Margaret of York

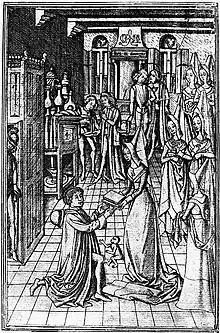
William Caxton presenting an imprint of "Recuyell of the Historyes of Troye" to Margaret of York. Huntington Library

Although the marriage produced no children, Margaret proved a valuable asset to Burgundy. Immediately after her wedding, she journeyed with her step-daughter Mary through Flanders, Brabant and Hainaut, visiting the great towns: Ursel, Ghent, Dendermonde, Asse, Brussels, Oudenaarde and Kortrijk were all impressed by her intelligence and capability. Less valuable, perhaps, were the family connections she brought. In May 1469, her brother, Edward IV, attempted to present Charles the Bold with the Order of the Garter, an honour which would have made Charles guilty of treason against Louis XI had he accepted it; although the Dowager Duchess Isabella warned her son to refuse the offer, which he did, giving Louis XI an excuse for further machinations against Burgundy.